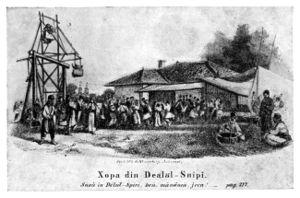
La butte de Spirea est une éminence d'une quarantaine de mètres d'altitude située à Bucarest en Roumanie, qui a été en partie arasée pour y construire le Palais du Parlement.
La hora ou horo est une danse traditionnelle collective, typique des folklores les Balkans, de Roumanie, de Moldavie mais aussi d'Israël, dont la spécificité est un grand cercle ouvert ou fermé.